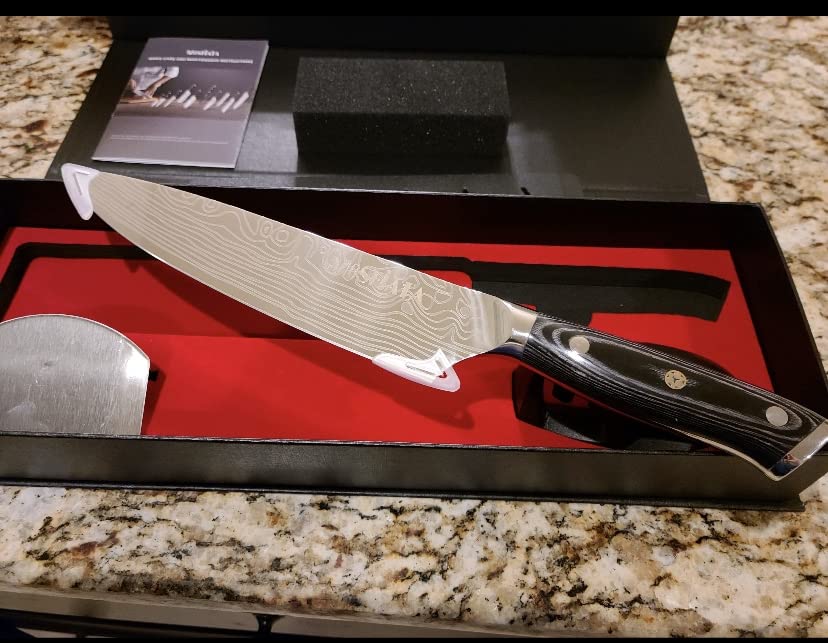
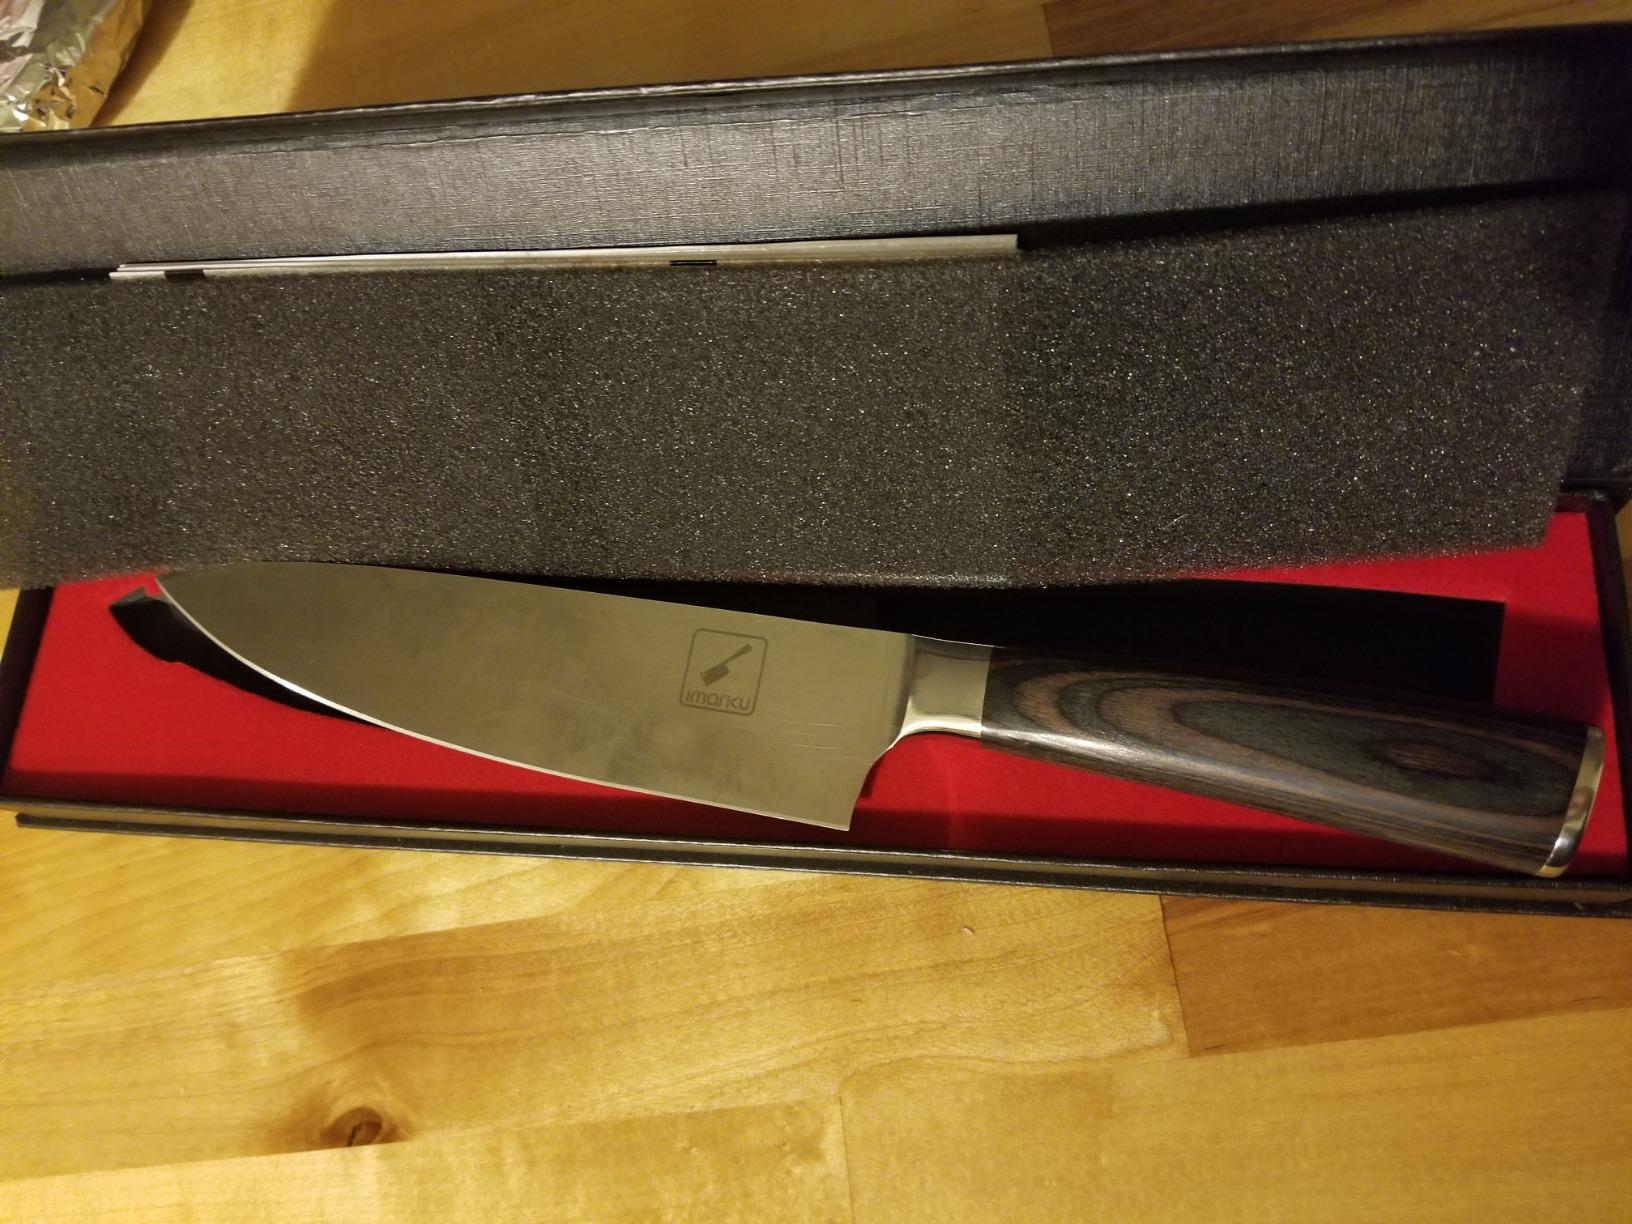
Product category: items_knife
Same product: no